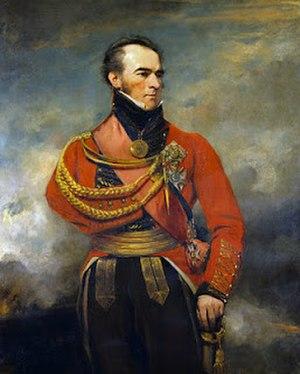
Edward Paget est un officier et un homme politique britannique, né le 3 novembre 1775 et mort à Cowes le 13 mai 1849. Député aux Communes pour Caernarvon Boroughs de 1796 à 1806, il mène ensuite une carrière militaire pendant laquelle il exerce des commandements importants dans la péninsule Ibérique. Après les guerres napoléoniennes, il est gouverneur de Ceylan, puis commandant en chef des troupes britanniques aux Indes.